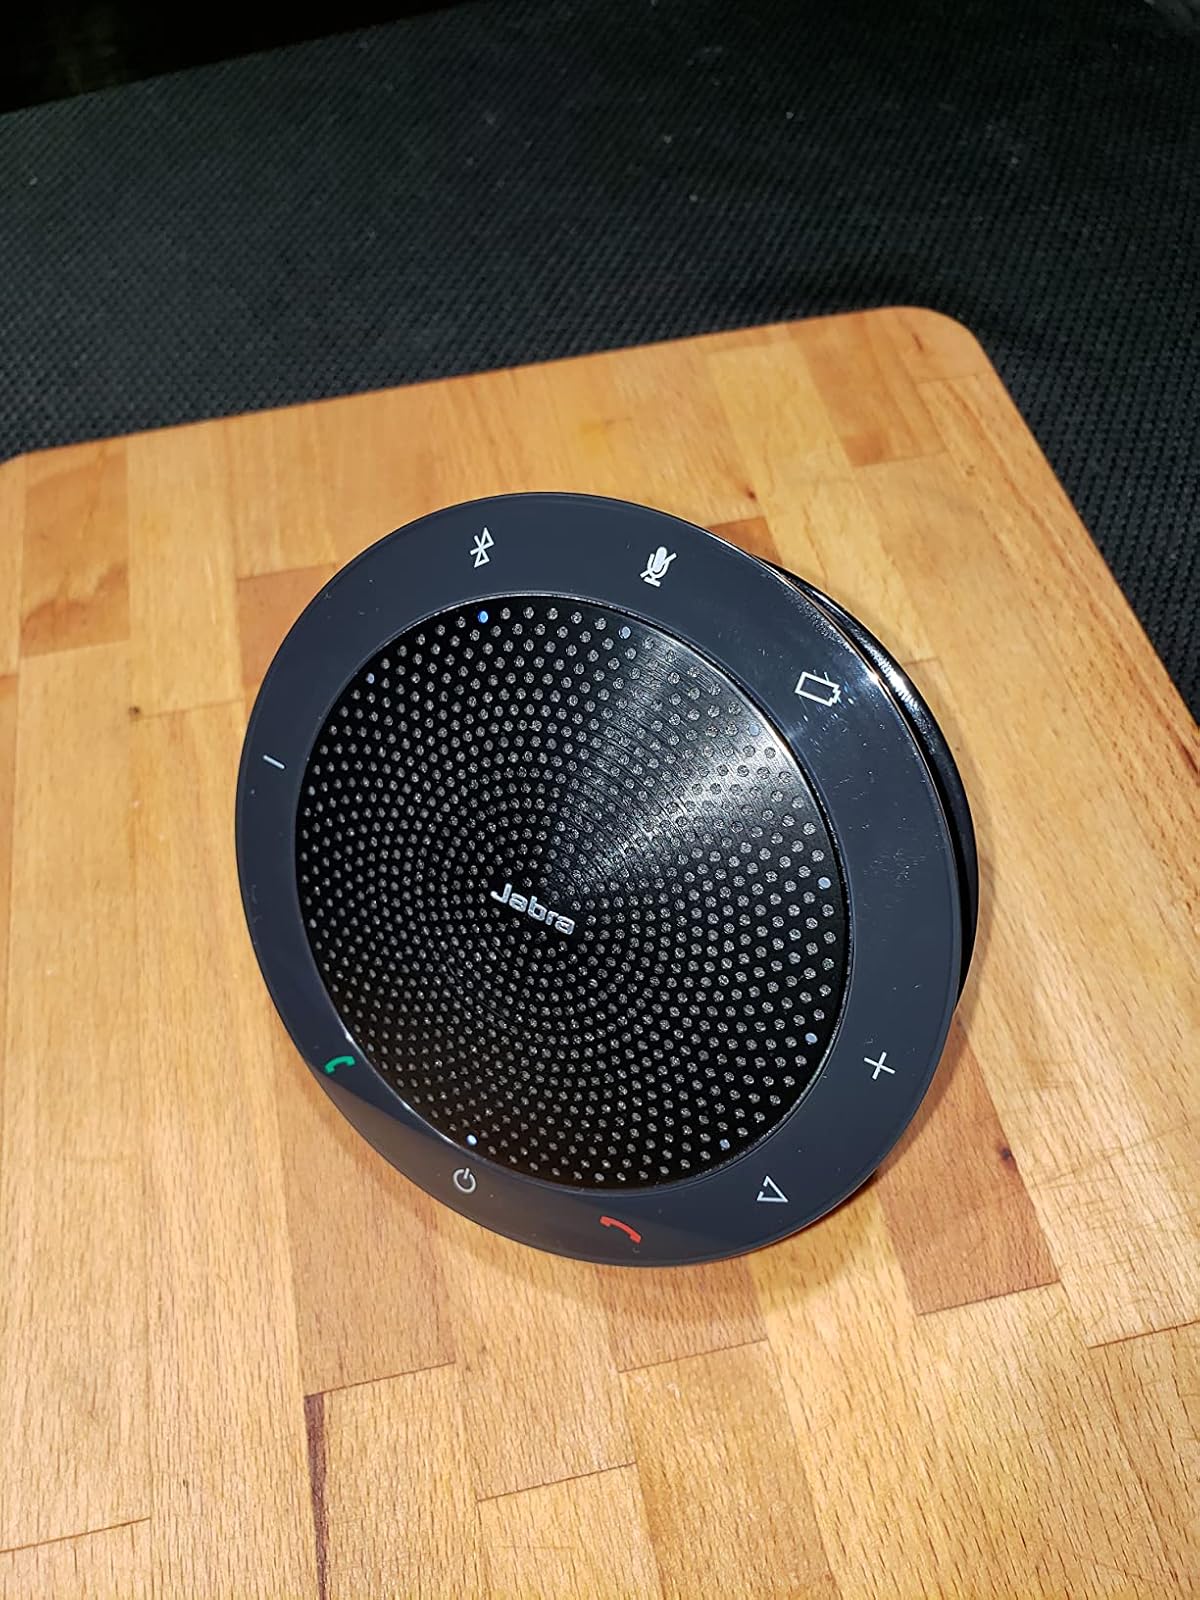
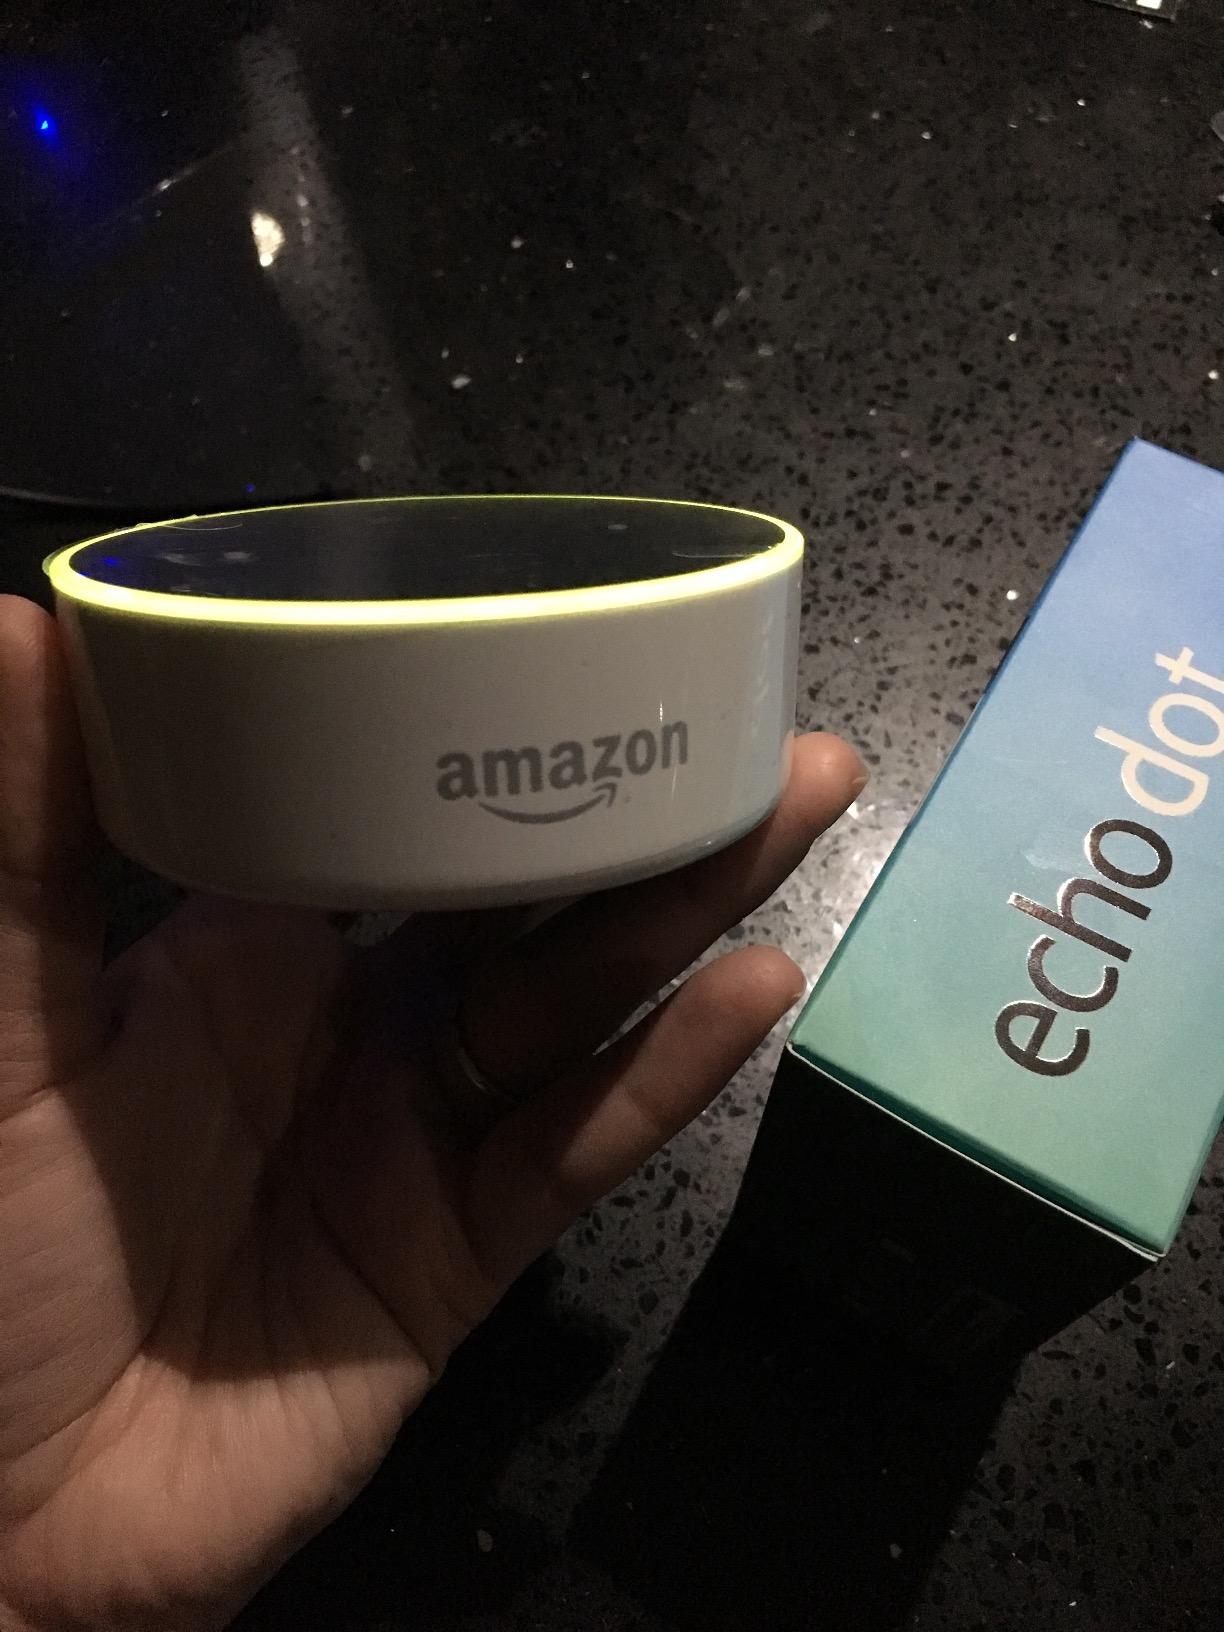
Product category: speaker
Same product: no